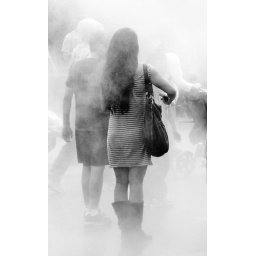
girl standing in steam